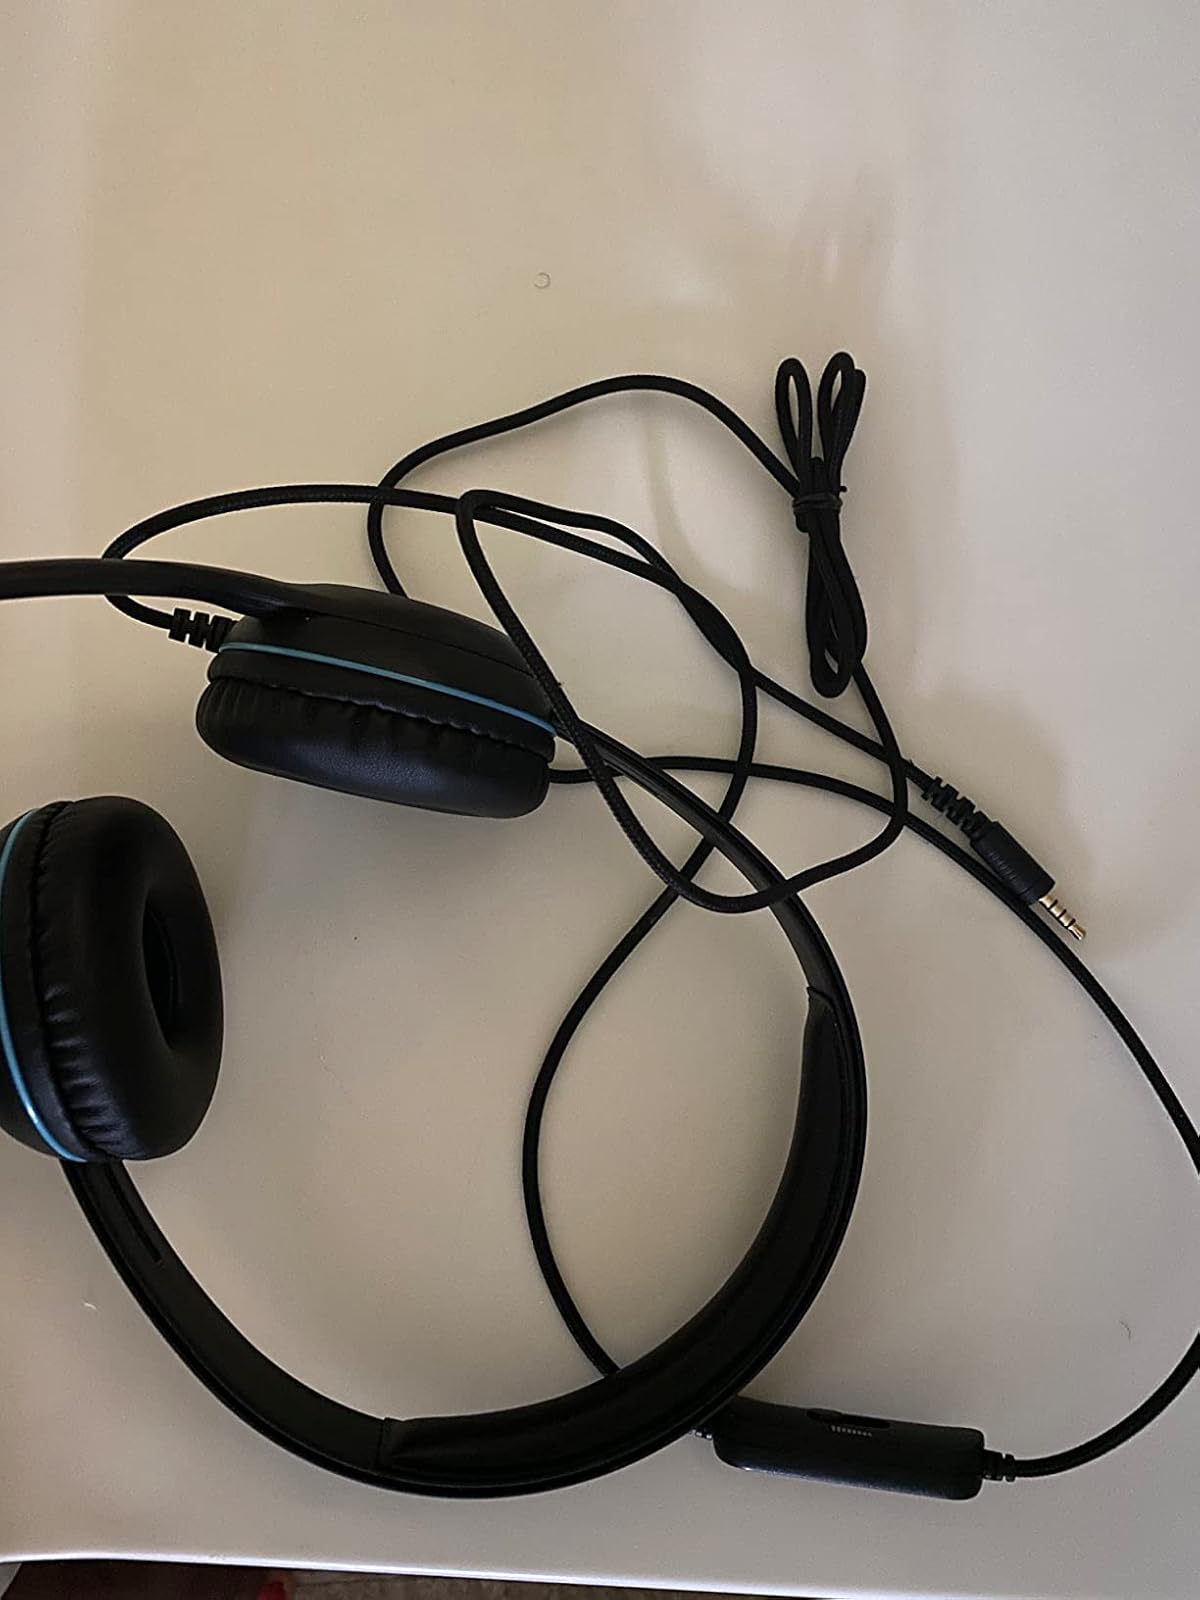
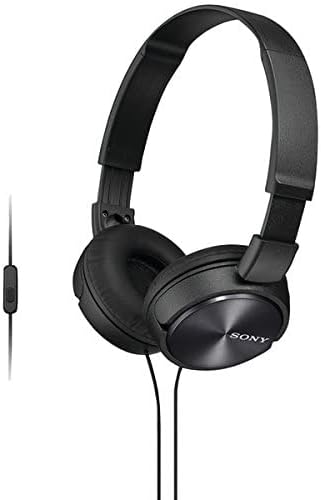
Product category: headphones
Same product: no